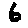
Label: 6